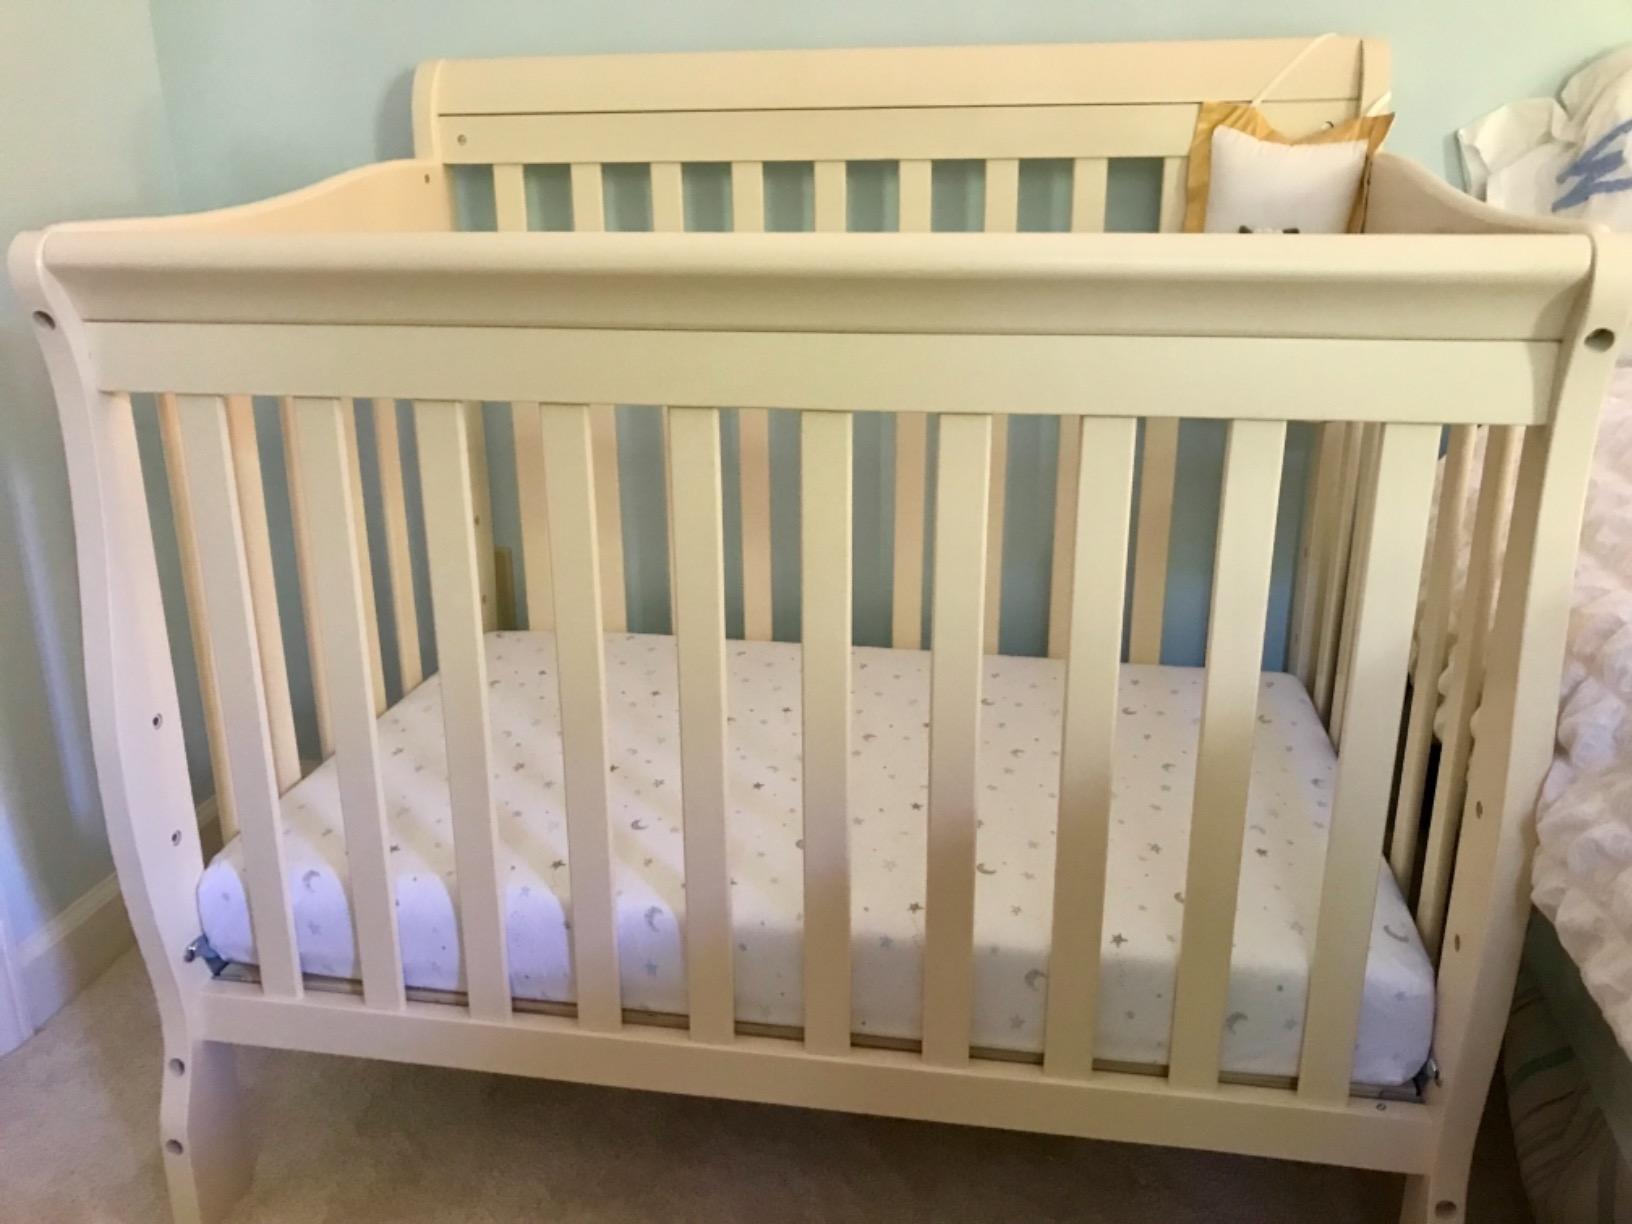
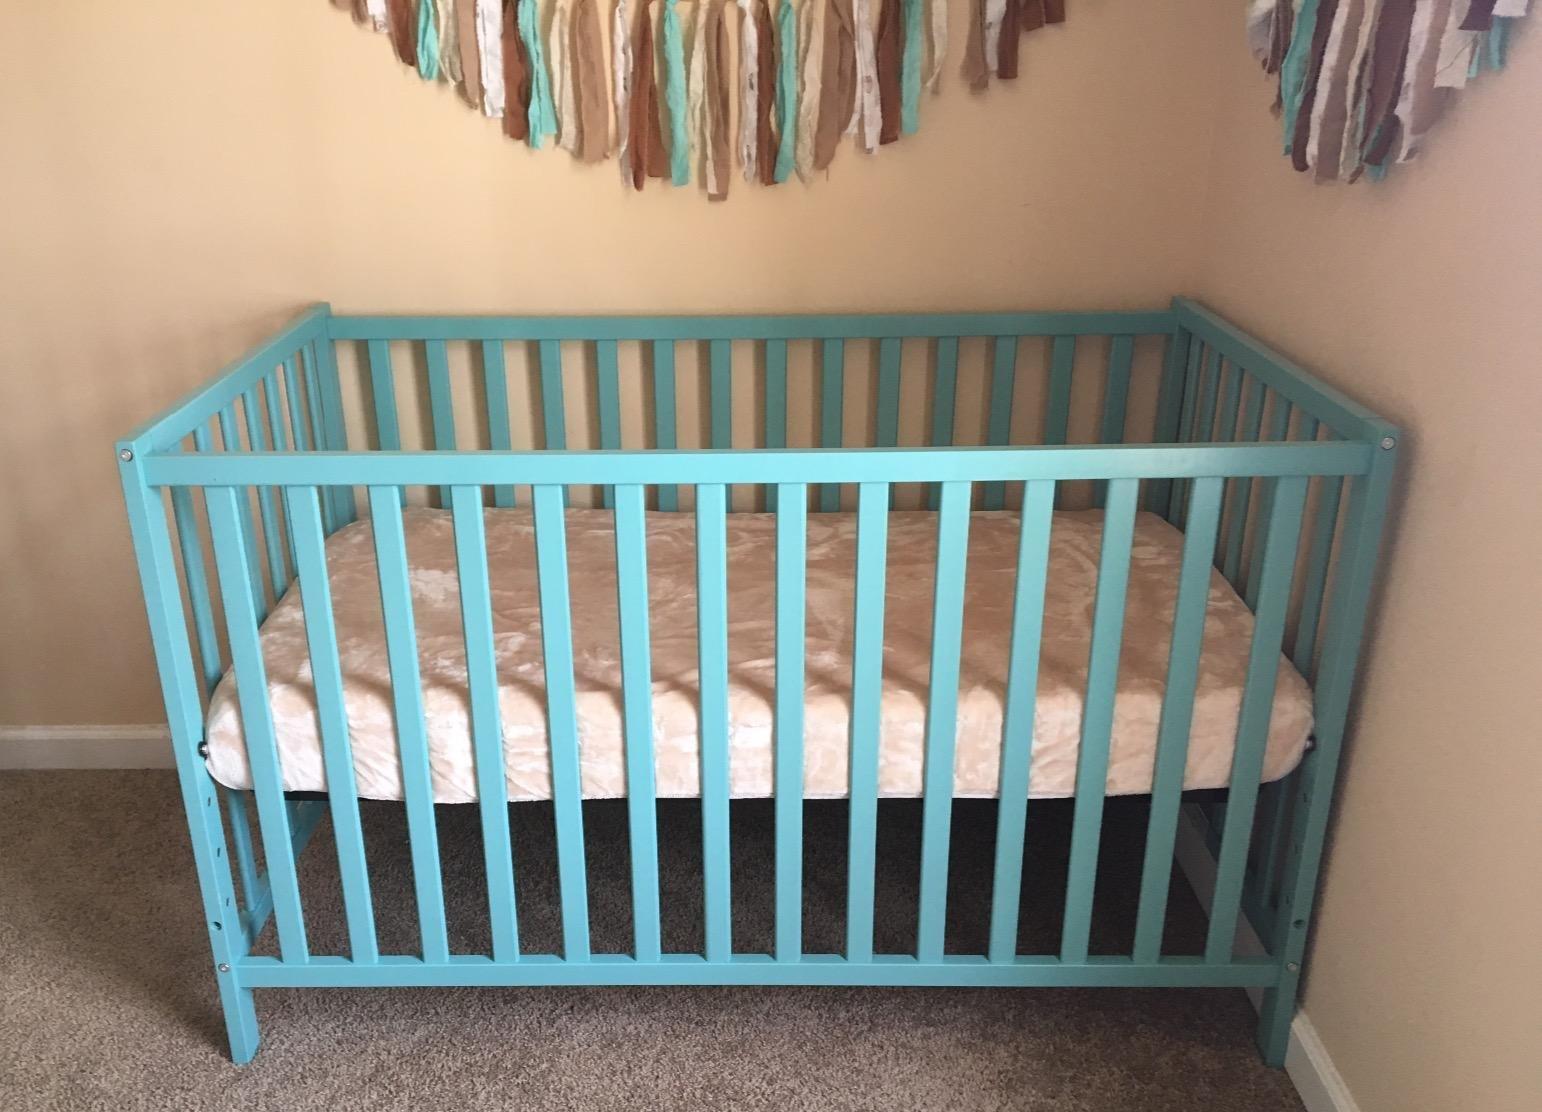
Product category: products_crib
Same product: no